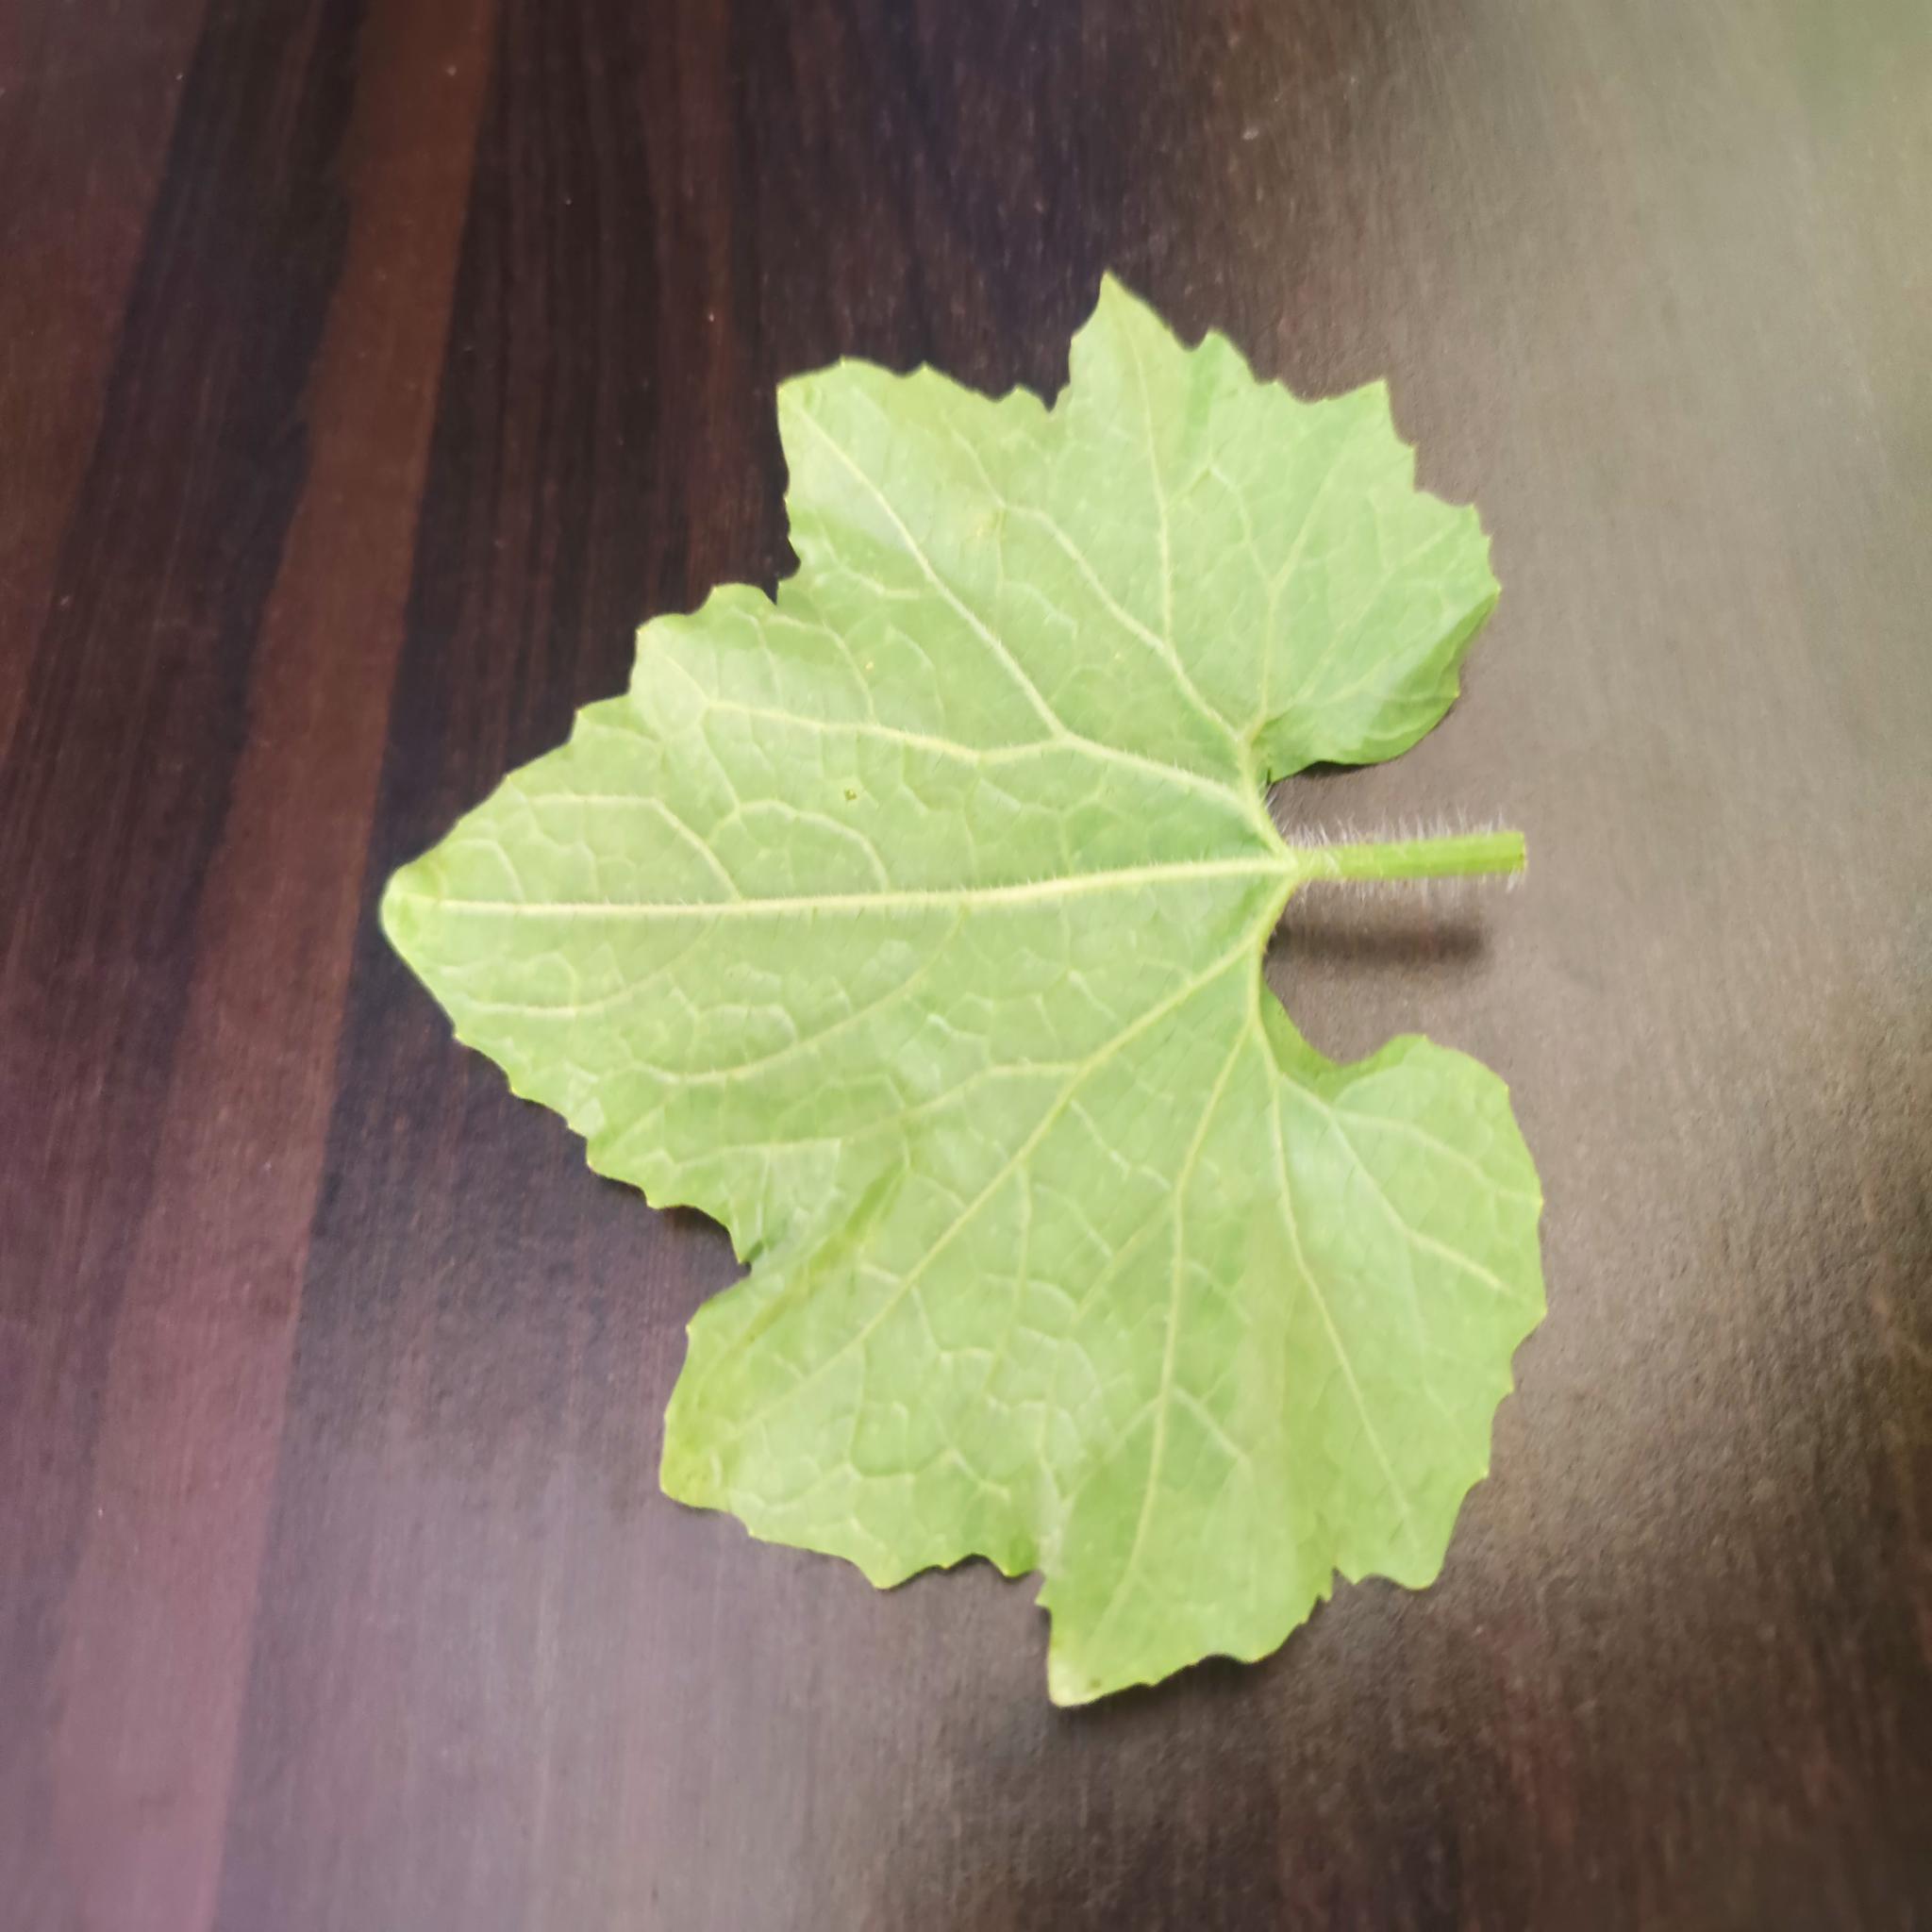
Label: Healthy